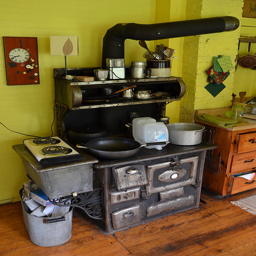
An old fashioned stove top oven in a kitchen.
An old fashioned stove sits on a brown, wooden floor.
An older gas stove in an indoor room.
A old fashion stove with a frying pan and pot sitting on it.
A vintage gas stove is piled with pots, pans, and other cooking essentials.